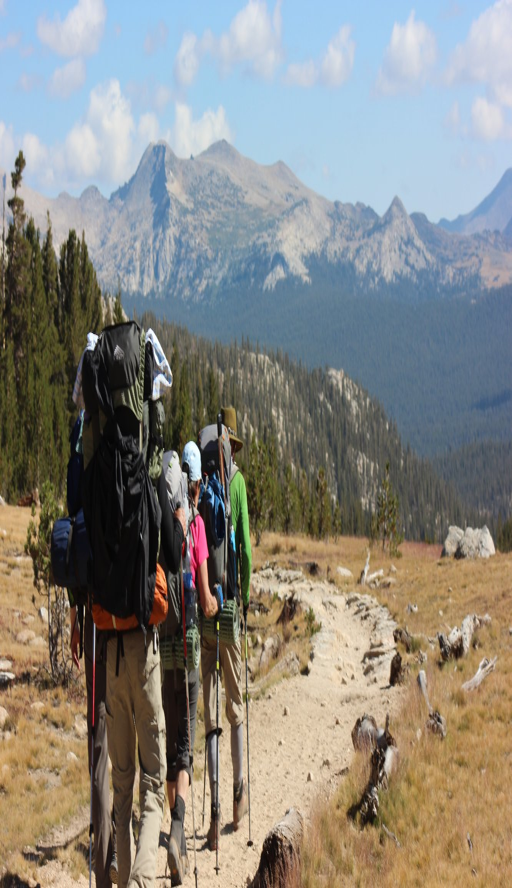
our group on the trail